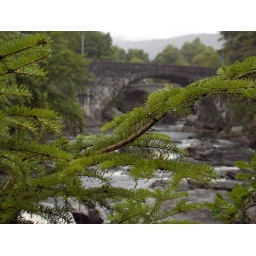
water under the bridge